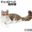
Label: cat